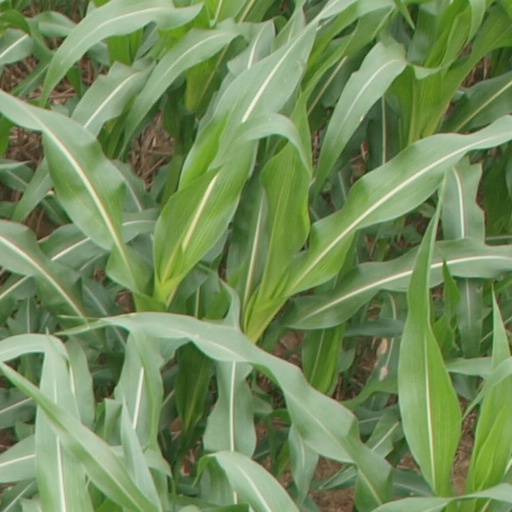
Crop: maize; corn